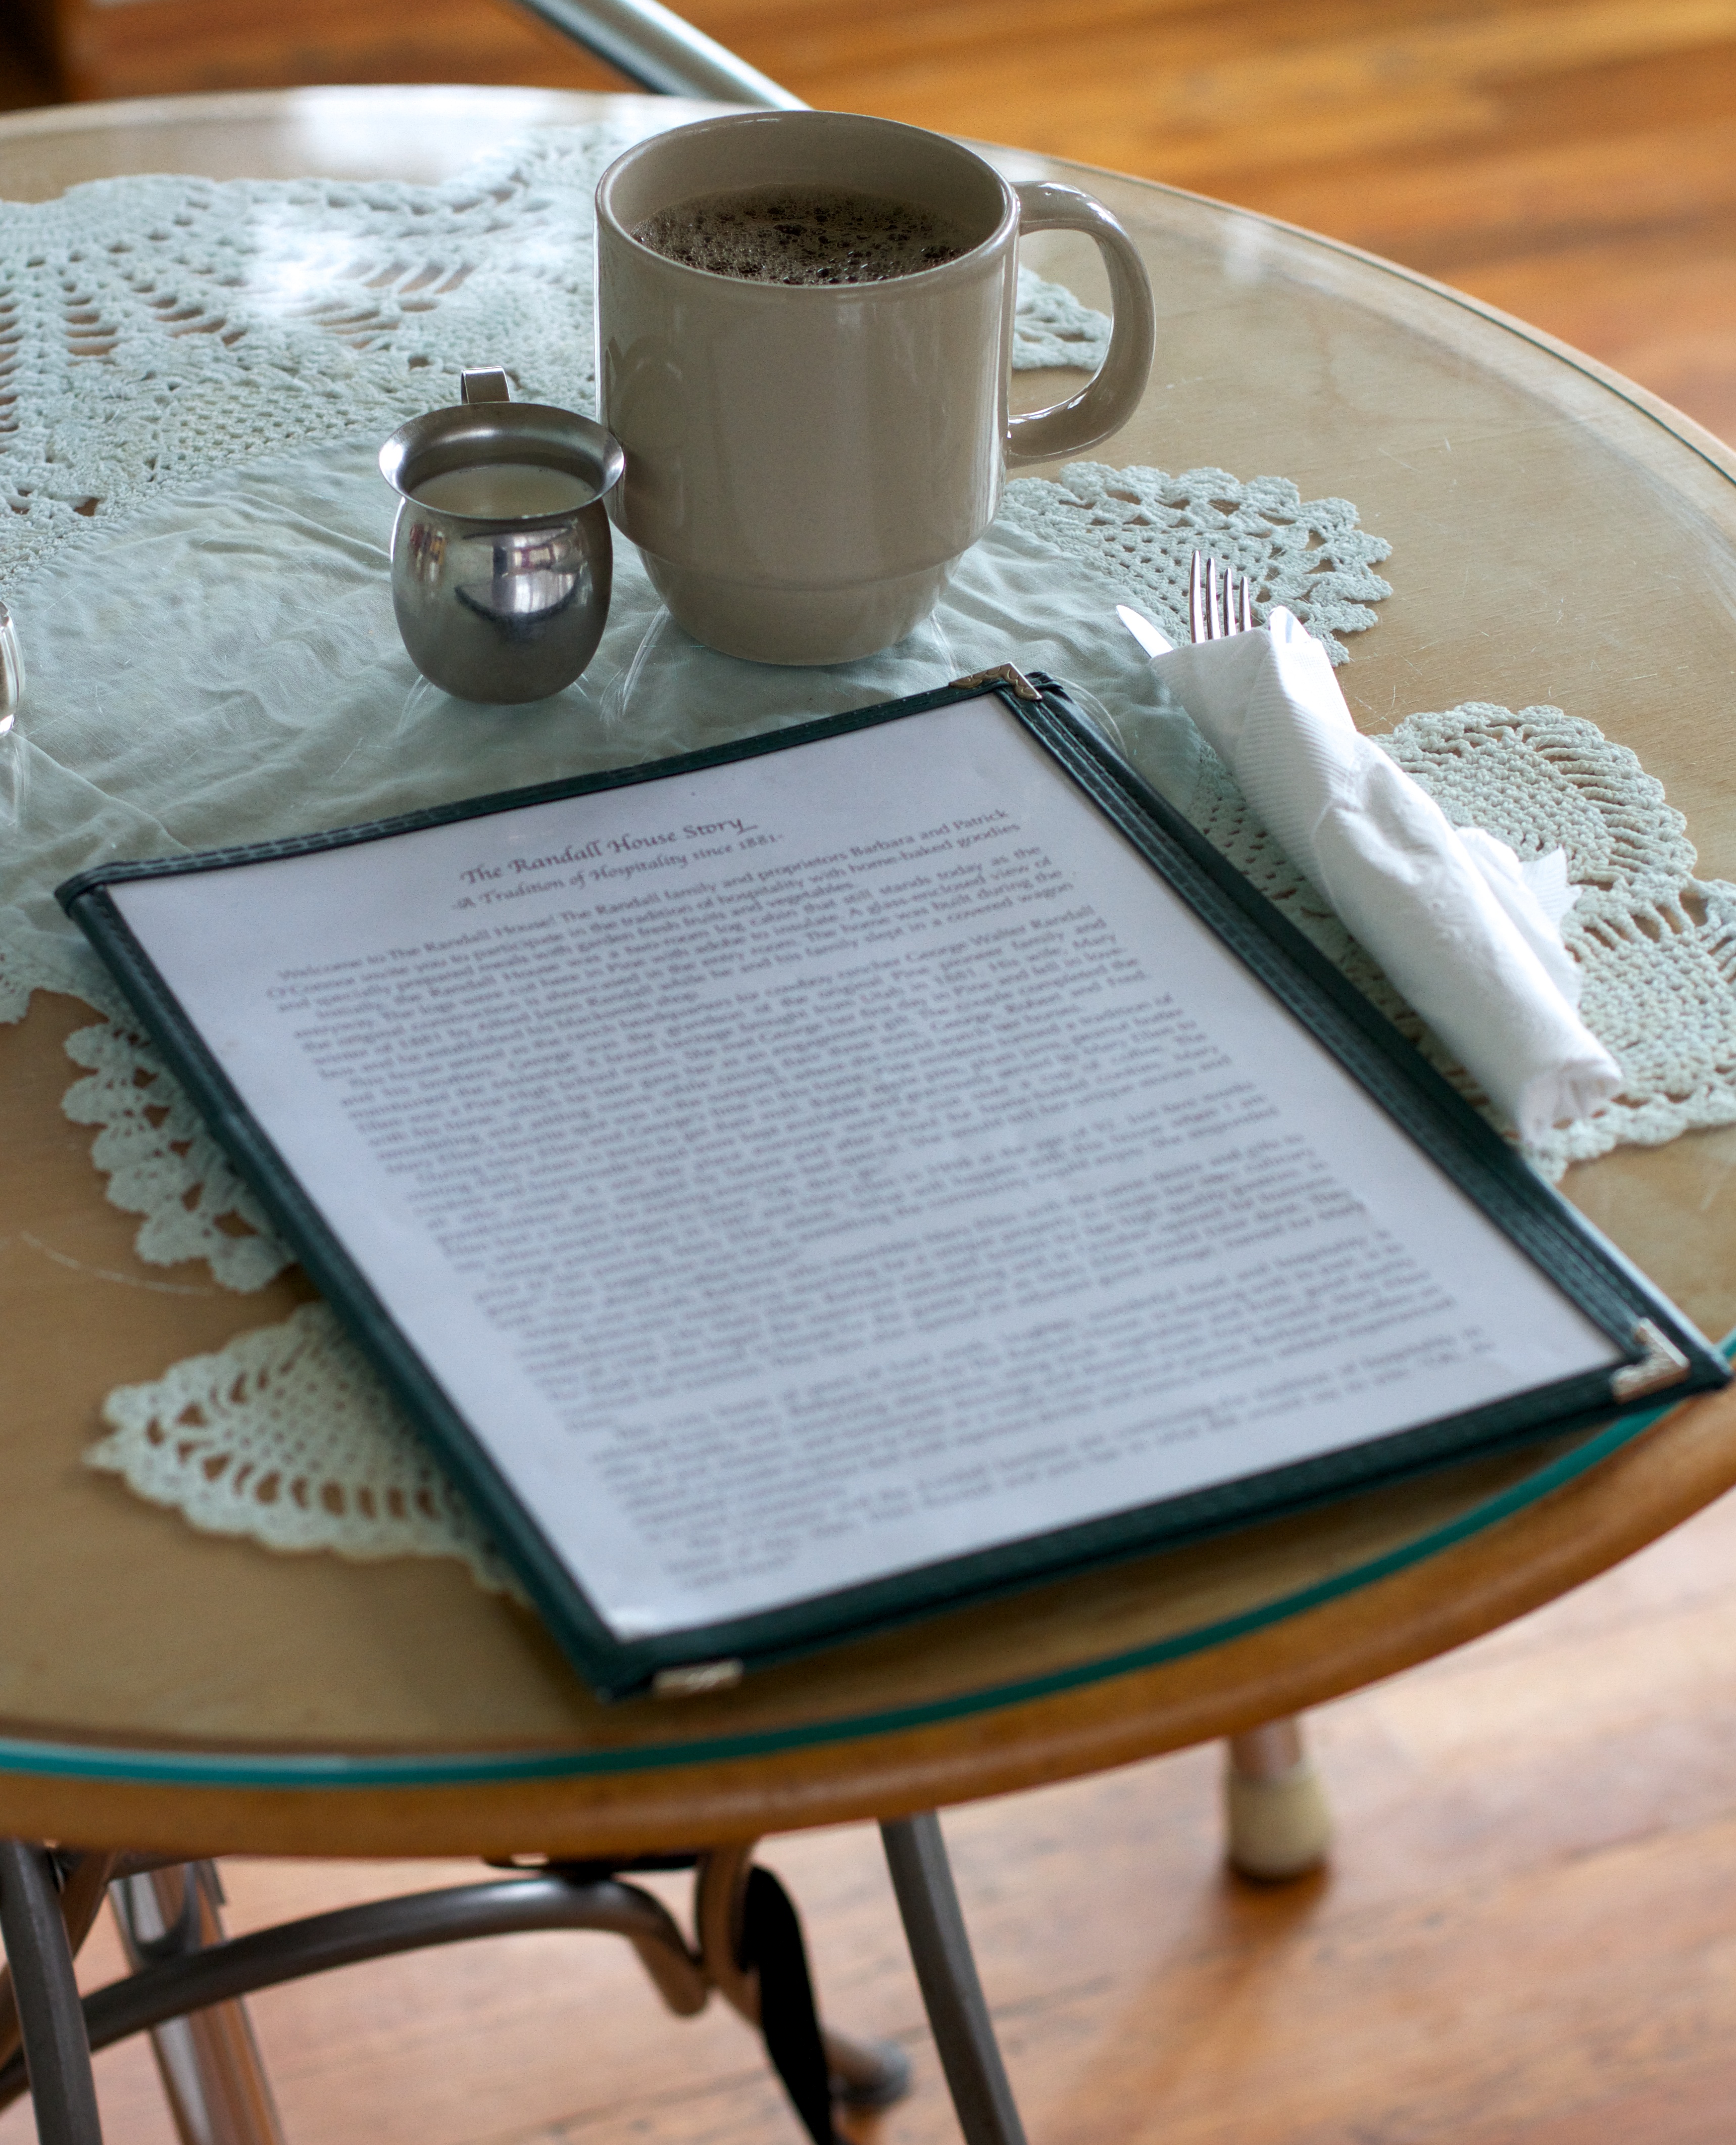
table, wood, cup, furniture, randallhouse